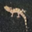
Label: lizard